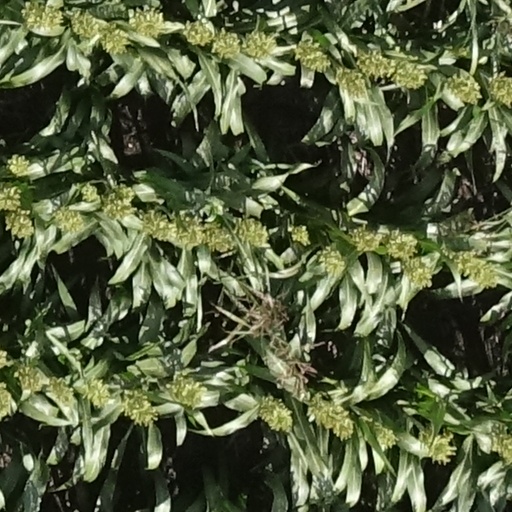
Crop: sorghum